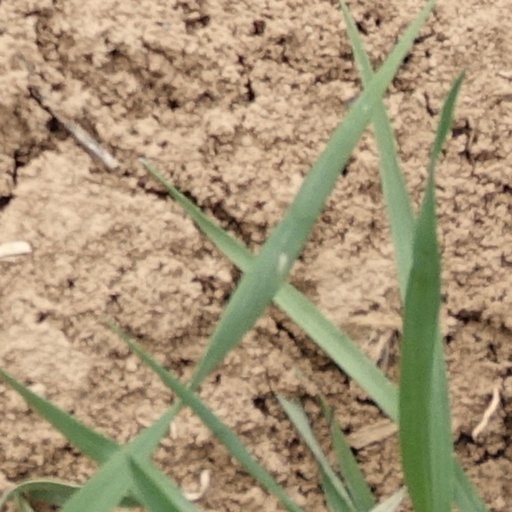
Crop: wheat